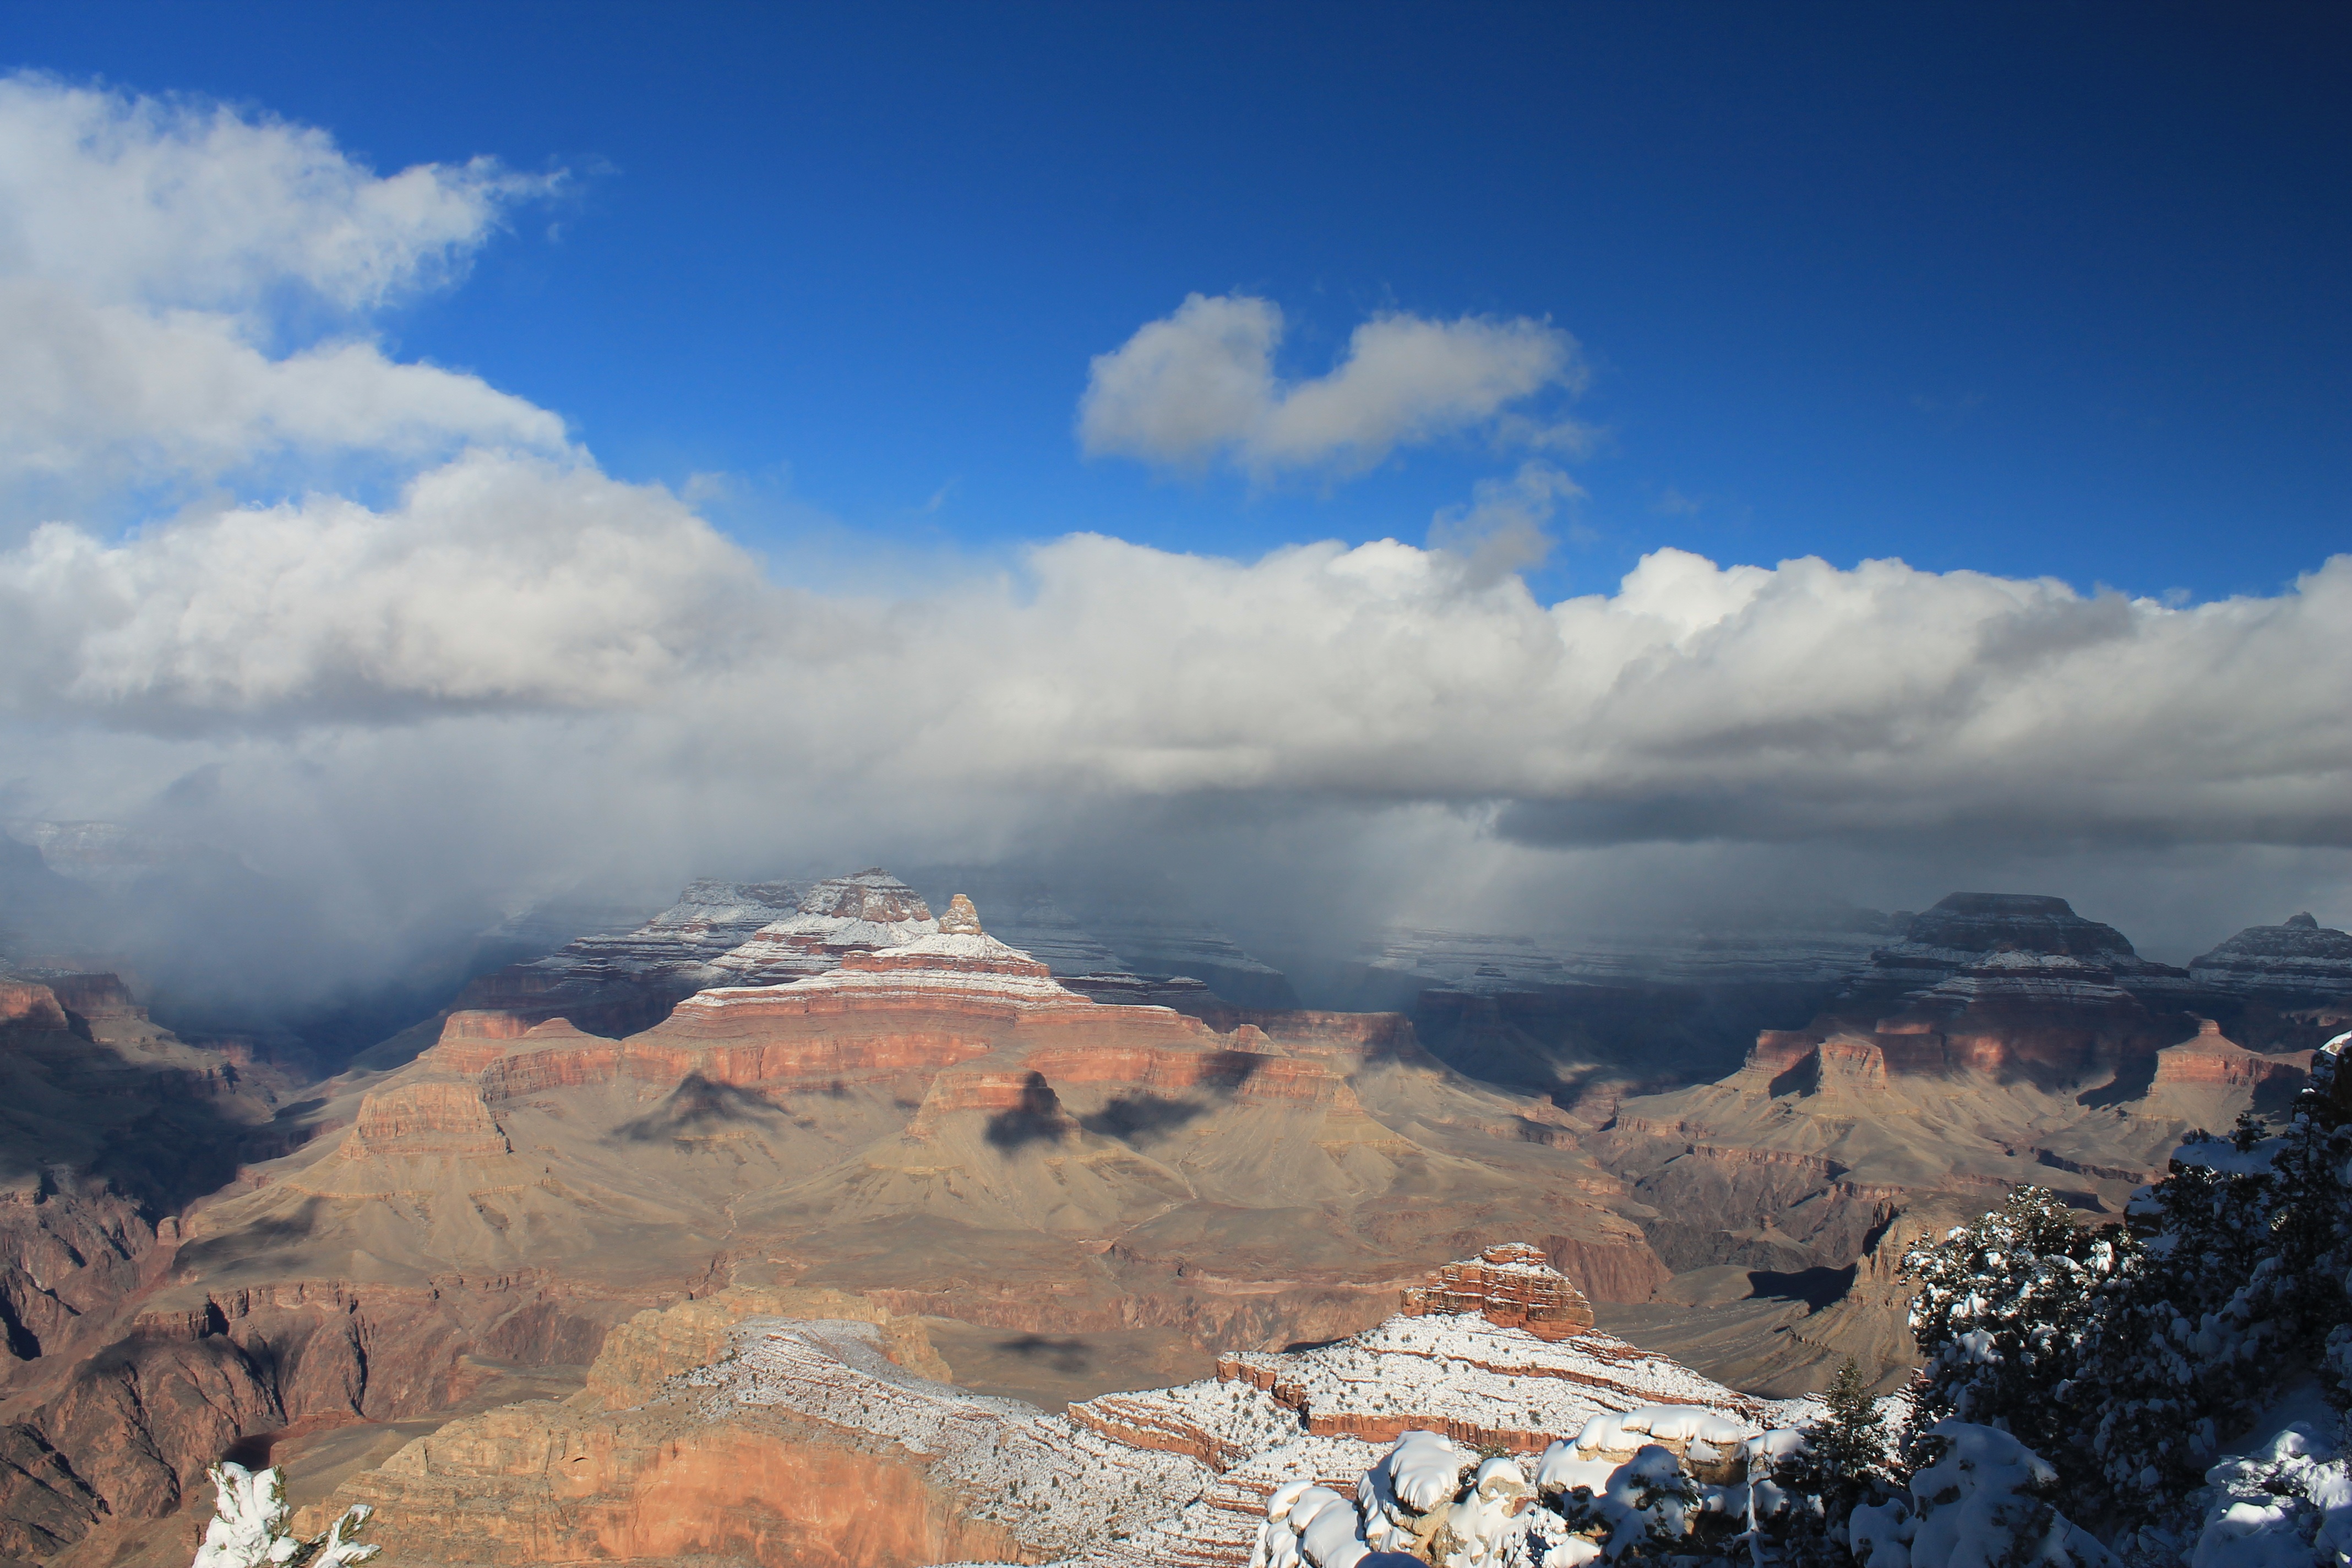
landscape, nature, forest, grass, wilderness, mountain, snow, winter, cloud, sky, hill, lake, frost, wall, valley, mountain range, vacation, travel, scenic, natural, park, landmark, frozen, rocky, rugged, canyon, grand canyon, arizona, rocks, outdoors, south, national, clouds, grand, alps, cliffs, rim, marble, plateau, southwest, stunning, landform, geographical feature, mountainous landforms